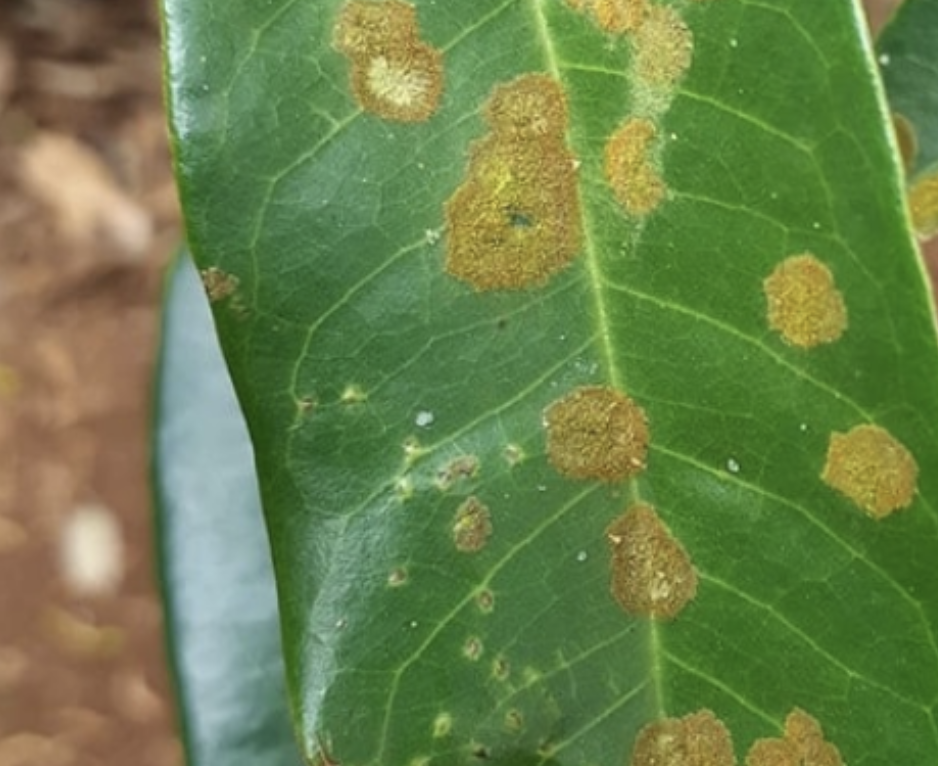
Label: stem_blight